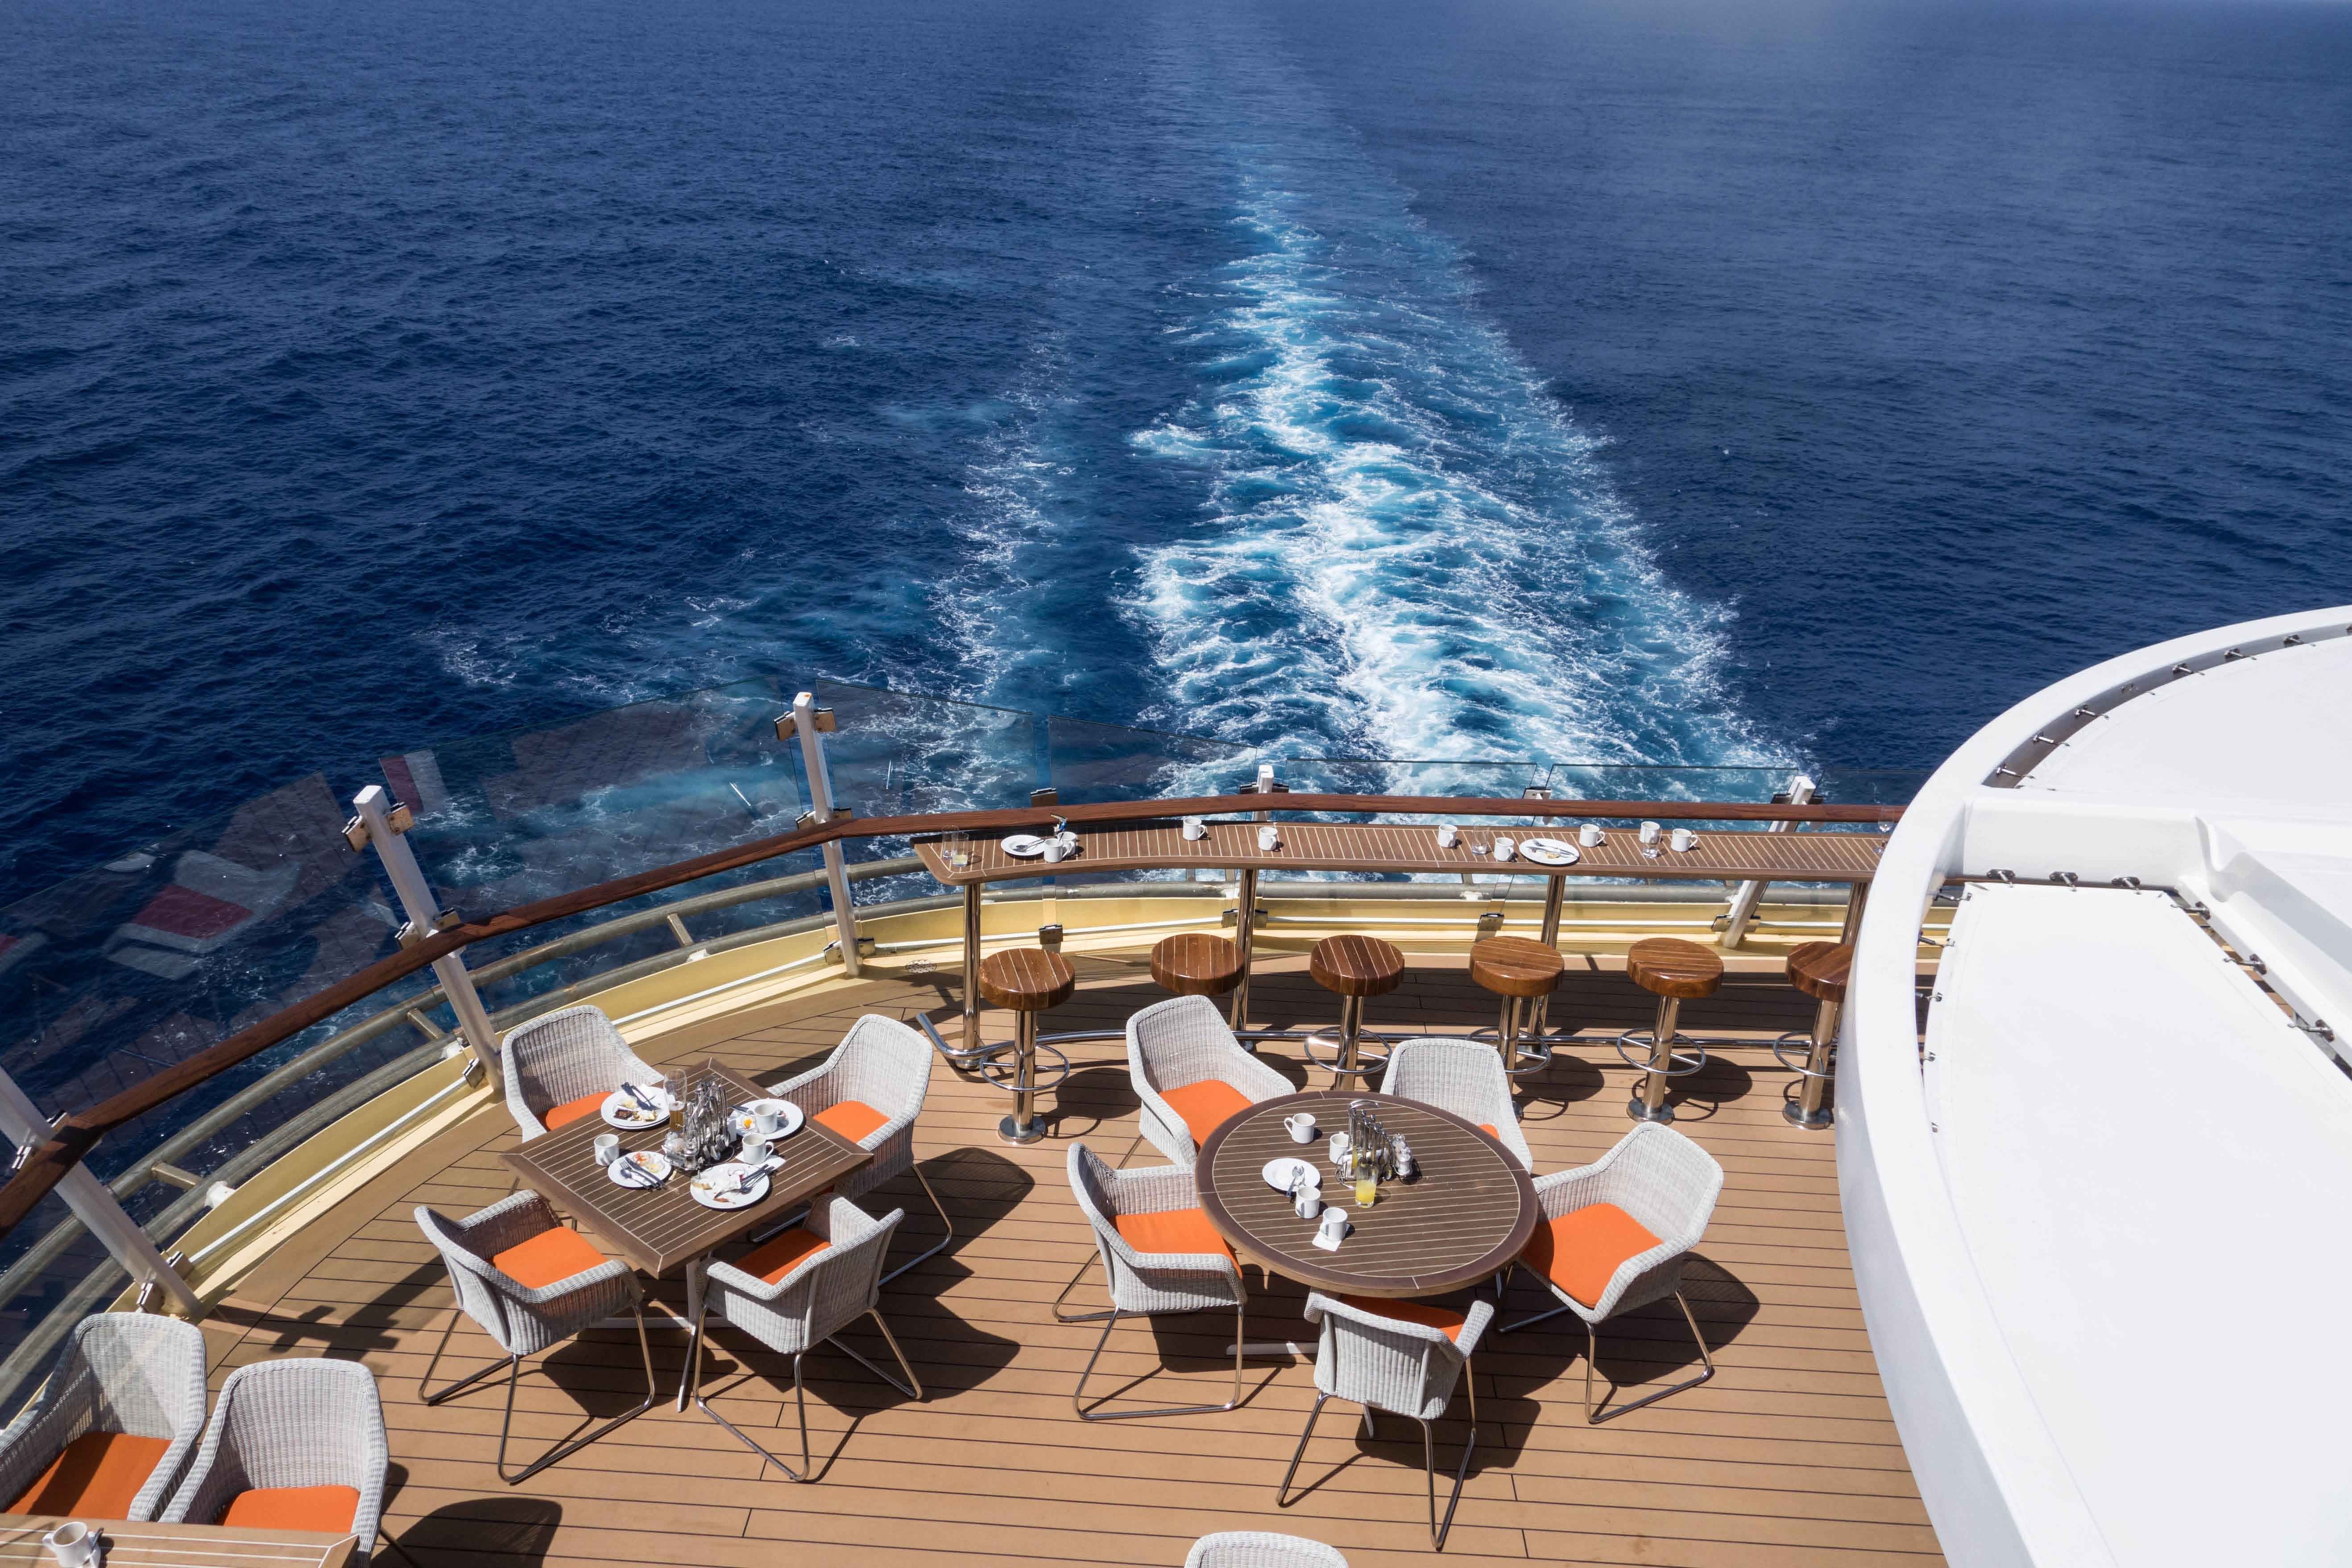
water, boat, ship, vehicle, yacht, cruise, watercraft, cruise ship, passenger ship, luxury yacht, holiday cruise, my ship